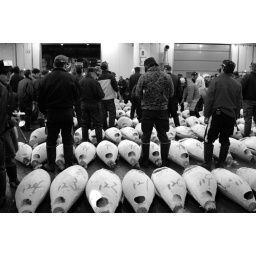
Dawn auction for blue fin tuna fish at the Tsukiji Fish Market in Tokyo. 2006.